Bardiya

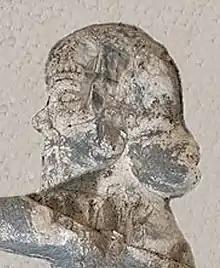
Portrait of the Achaemenid ruler toppled by Darius, as appearing on the Behistun inscription: he was either the legitimate Bardiya, or, as claimed by Darius, an imposter named Gaumāta.

Bardiya or Smerdis (possibly died 522 BCE), also named as Tanyoxarces by Ctesias, was a son of Cyrus the Great and the younger brother of Cambyses II, both Persian kings. There are sharply divided views on his life. Bardiya either ruled the Achaemenid Empire for a few months in 522 BCE, or was impersonated by a magus called Gaumata, whose name is given by Ctesias as Sphendadates, until he was toppled by Darius the Great.